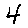
Label: 4